Female bodybuilding

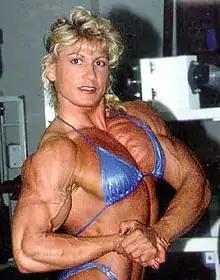
Nikki Fuller doing a side chest pose

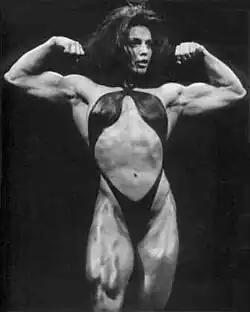
Sharon Bruneau doing a front double biceps at a bodybuilding contest.

Normally, competitors must qualify for the Ms. Olympia by achieving certain placings in lesser pro contests. However, the cancellation of the Women's Pro World contest in 1990 left only the Ms. International as a Ms. Olympia qualifier. Consequently, the IFBB decided to open the Ms. Olympia to all women with pro cards, and a field of thirty competitors entered. Lenda Murray, a new pro from Michigan, earned a decisive victory and emerged as the successor to Cory Everson. Murray became the next dominant figure in the sport.